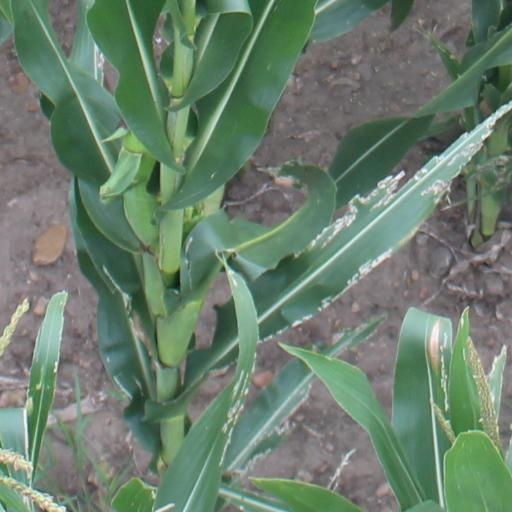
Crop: maize; corn